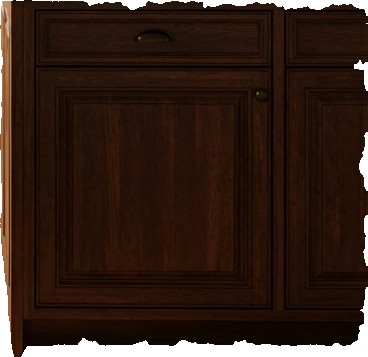
Surface category: cabinetry